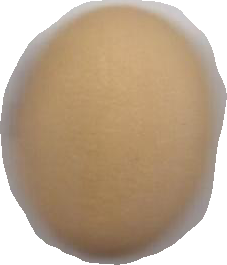
Variety: Anjasmoro